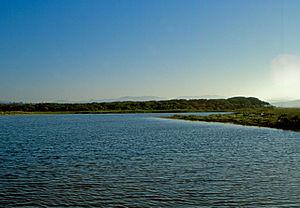
Le Platani est un fleuve de Sicile, dans le Sud de l'Italie. Avec un longueur de 103 km, il est le 5ᵉ plus long cours d'eau de l'île et draine le 3ᵉ bassin hydrologique avec 1 785 km².